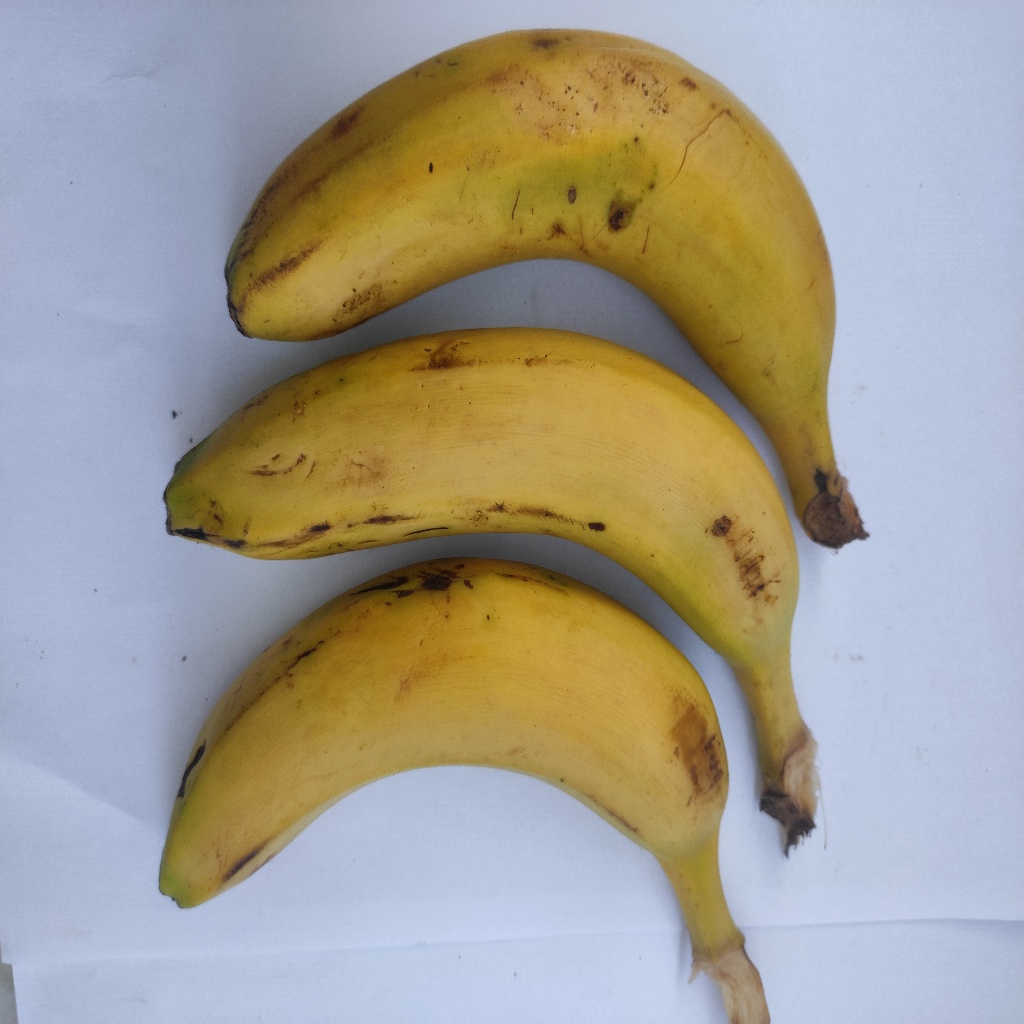
Crop: banana
Quality class: Class_A